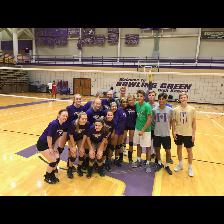
Label: Human